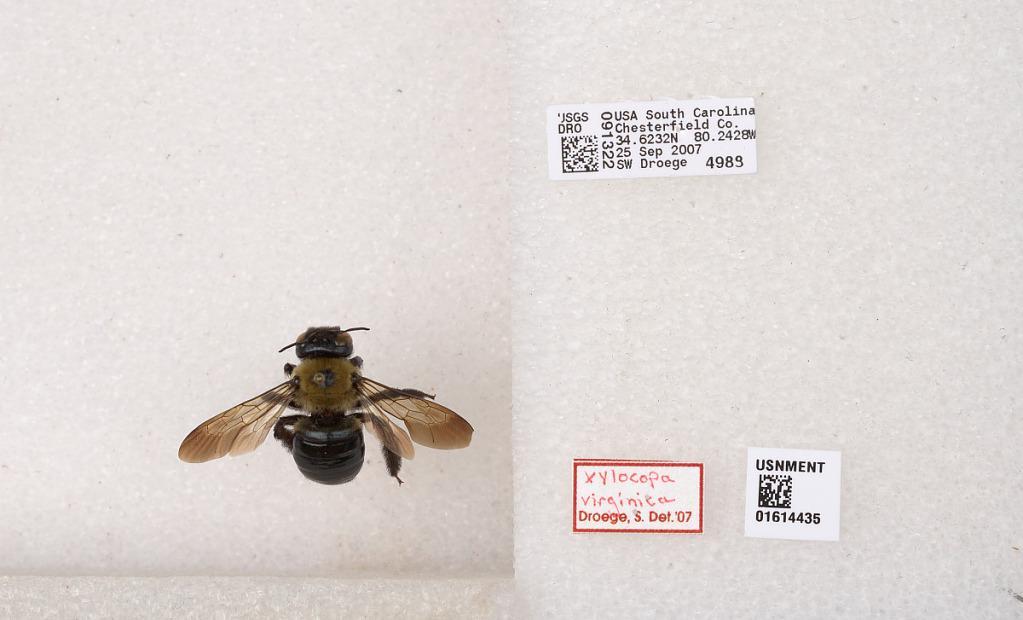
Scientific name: Xylocopa (Xylocopoides) virginica virginica (Linnaeus)
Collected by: S. Droege
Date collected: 2007-9-25
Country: United States
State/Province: South Carolina
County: Chesterfield
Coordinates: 34.6231, -80.2419
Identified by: Droege, Sam